Clyde A. Vaughn

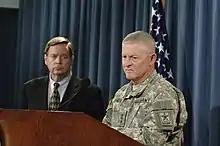
Lt. Gen. Vaughn (right) and Assistant Secretary of Defense for Homeland Defense Paul McHale (left) brief reporters in the Pentagon on the involvement of the military in border security operations on May 18, 2006.

From 1997 to 2000 Vaughn was Chief of the Operations Division at National Guard Bureau, and he was assigned as the Army's Deputy Director for Military Support to Civil Authorities from 2000 to 2002. He was on Interstate 395 en route to the Pentagon on the morning of September 11, 2001. He observed the hijacked Flight 77 Boeing 757 in flight, parked his car, ran to the building, and took part in the initial response to the casualties and damage caused when the plane crashed into the west side of the building.